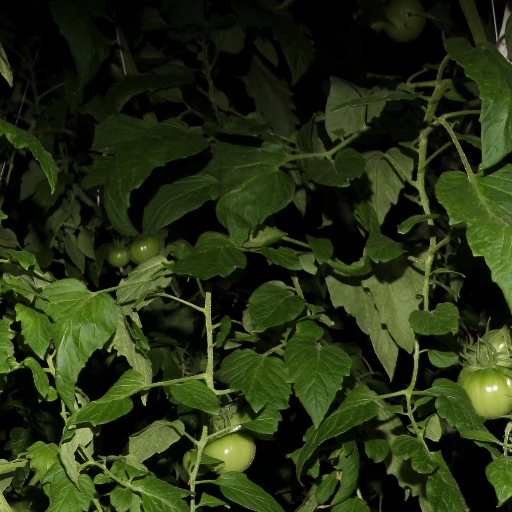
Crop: tomato